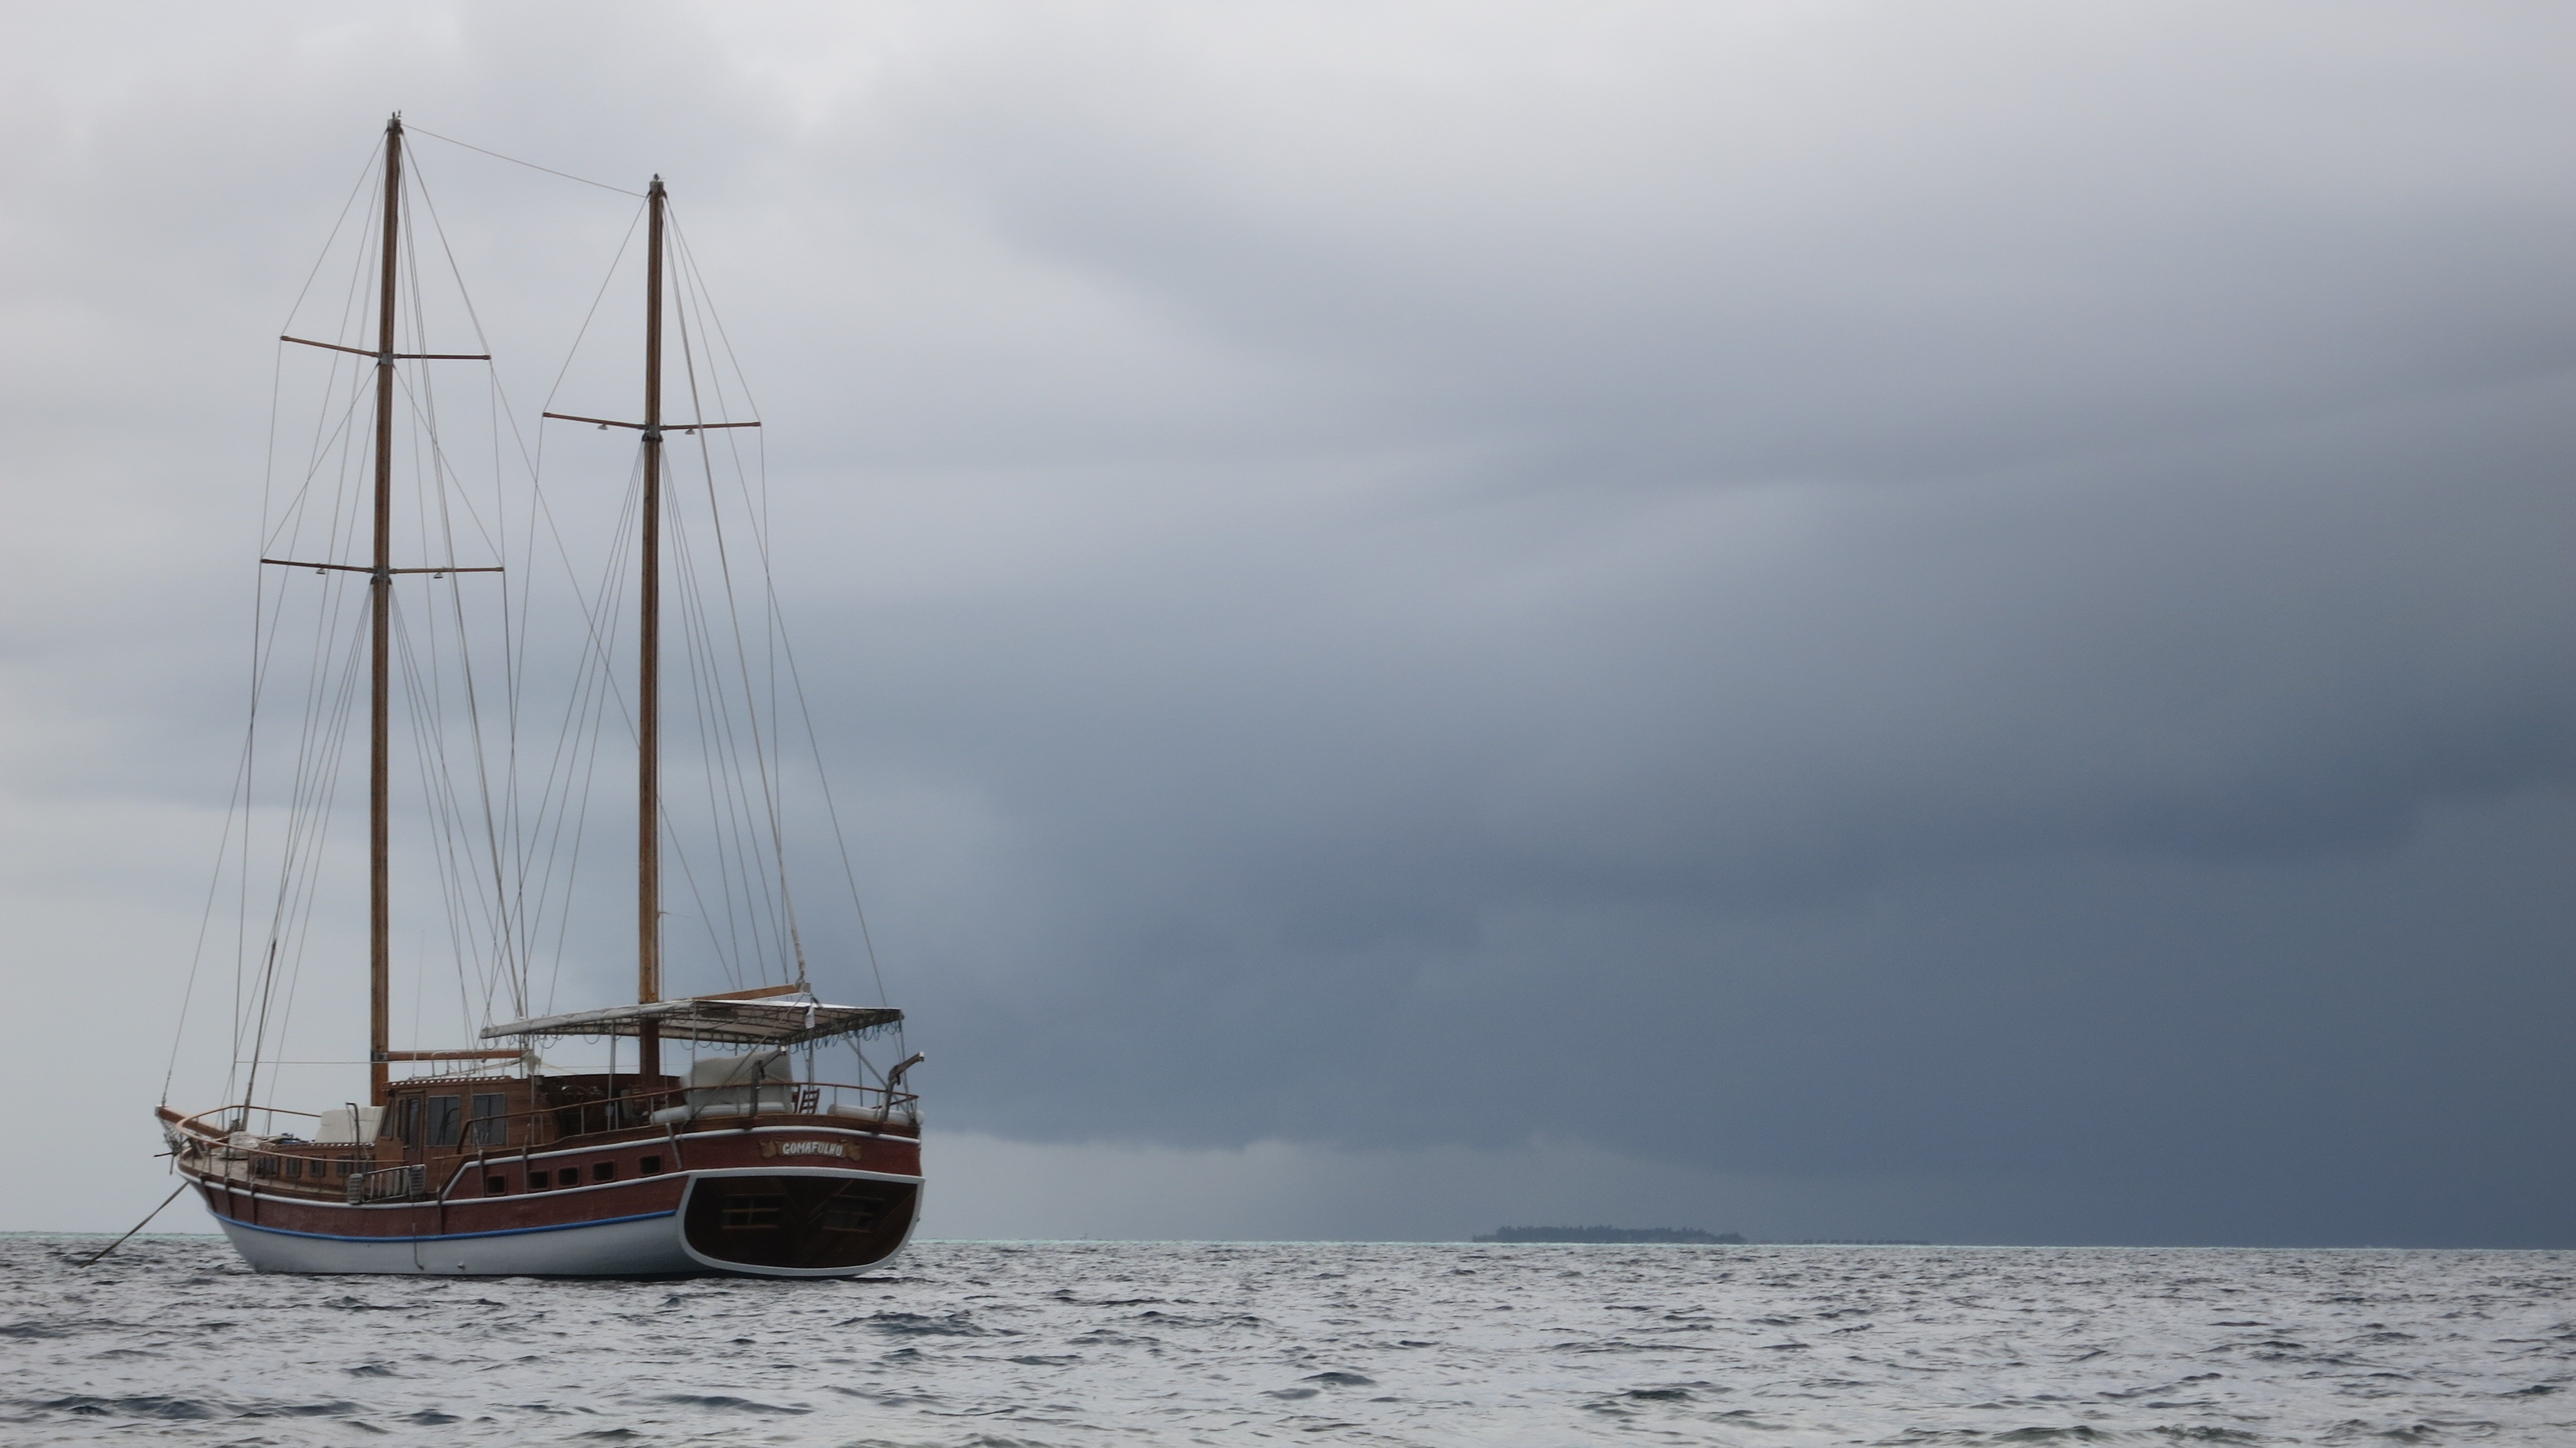
landscape, sea, water, nature, ocean, sky, sport, boat, wave, adventure, wind, ship, summer, vacation, travel, recreation, transport, vessel, vehicle, mast, sailing, yacht, weather, storm, holiday, trip, lifestyle, sailboat, cruise, clouds, nautical, sail, watercraft, schooner, windjammer, yachting, sailing ship, dark sky, tall ship